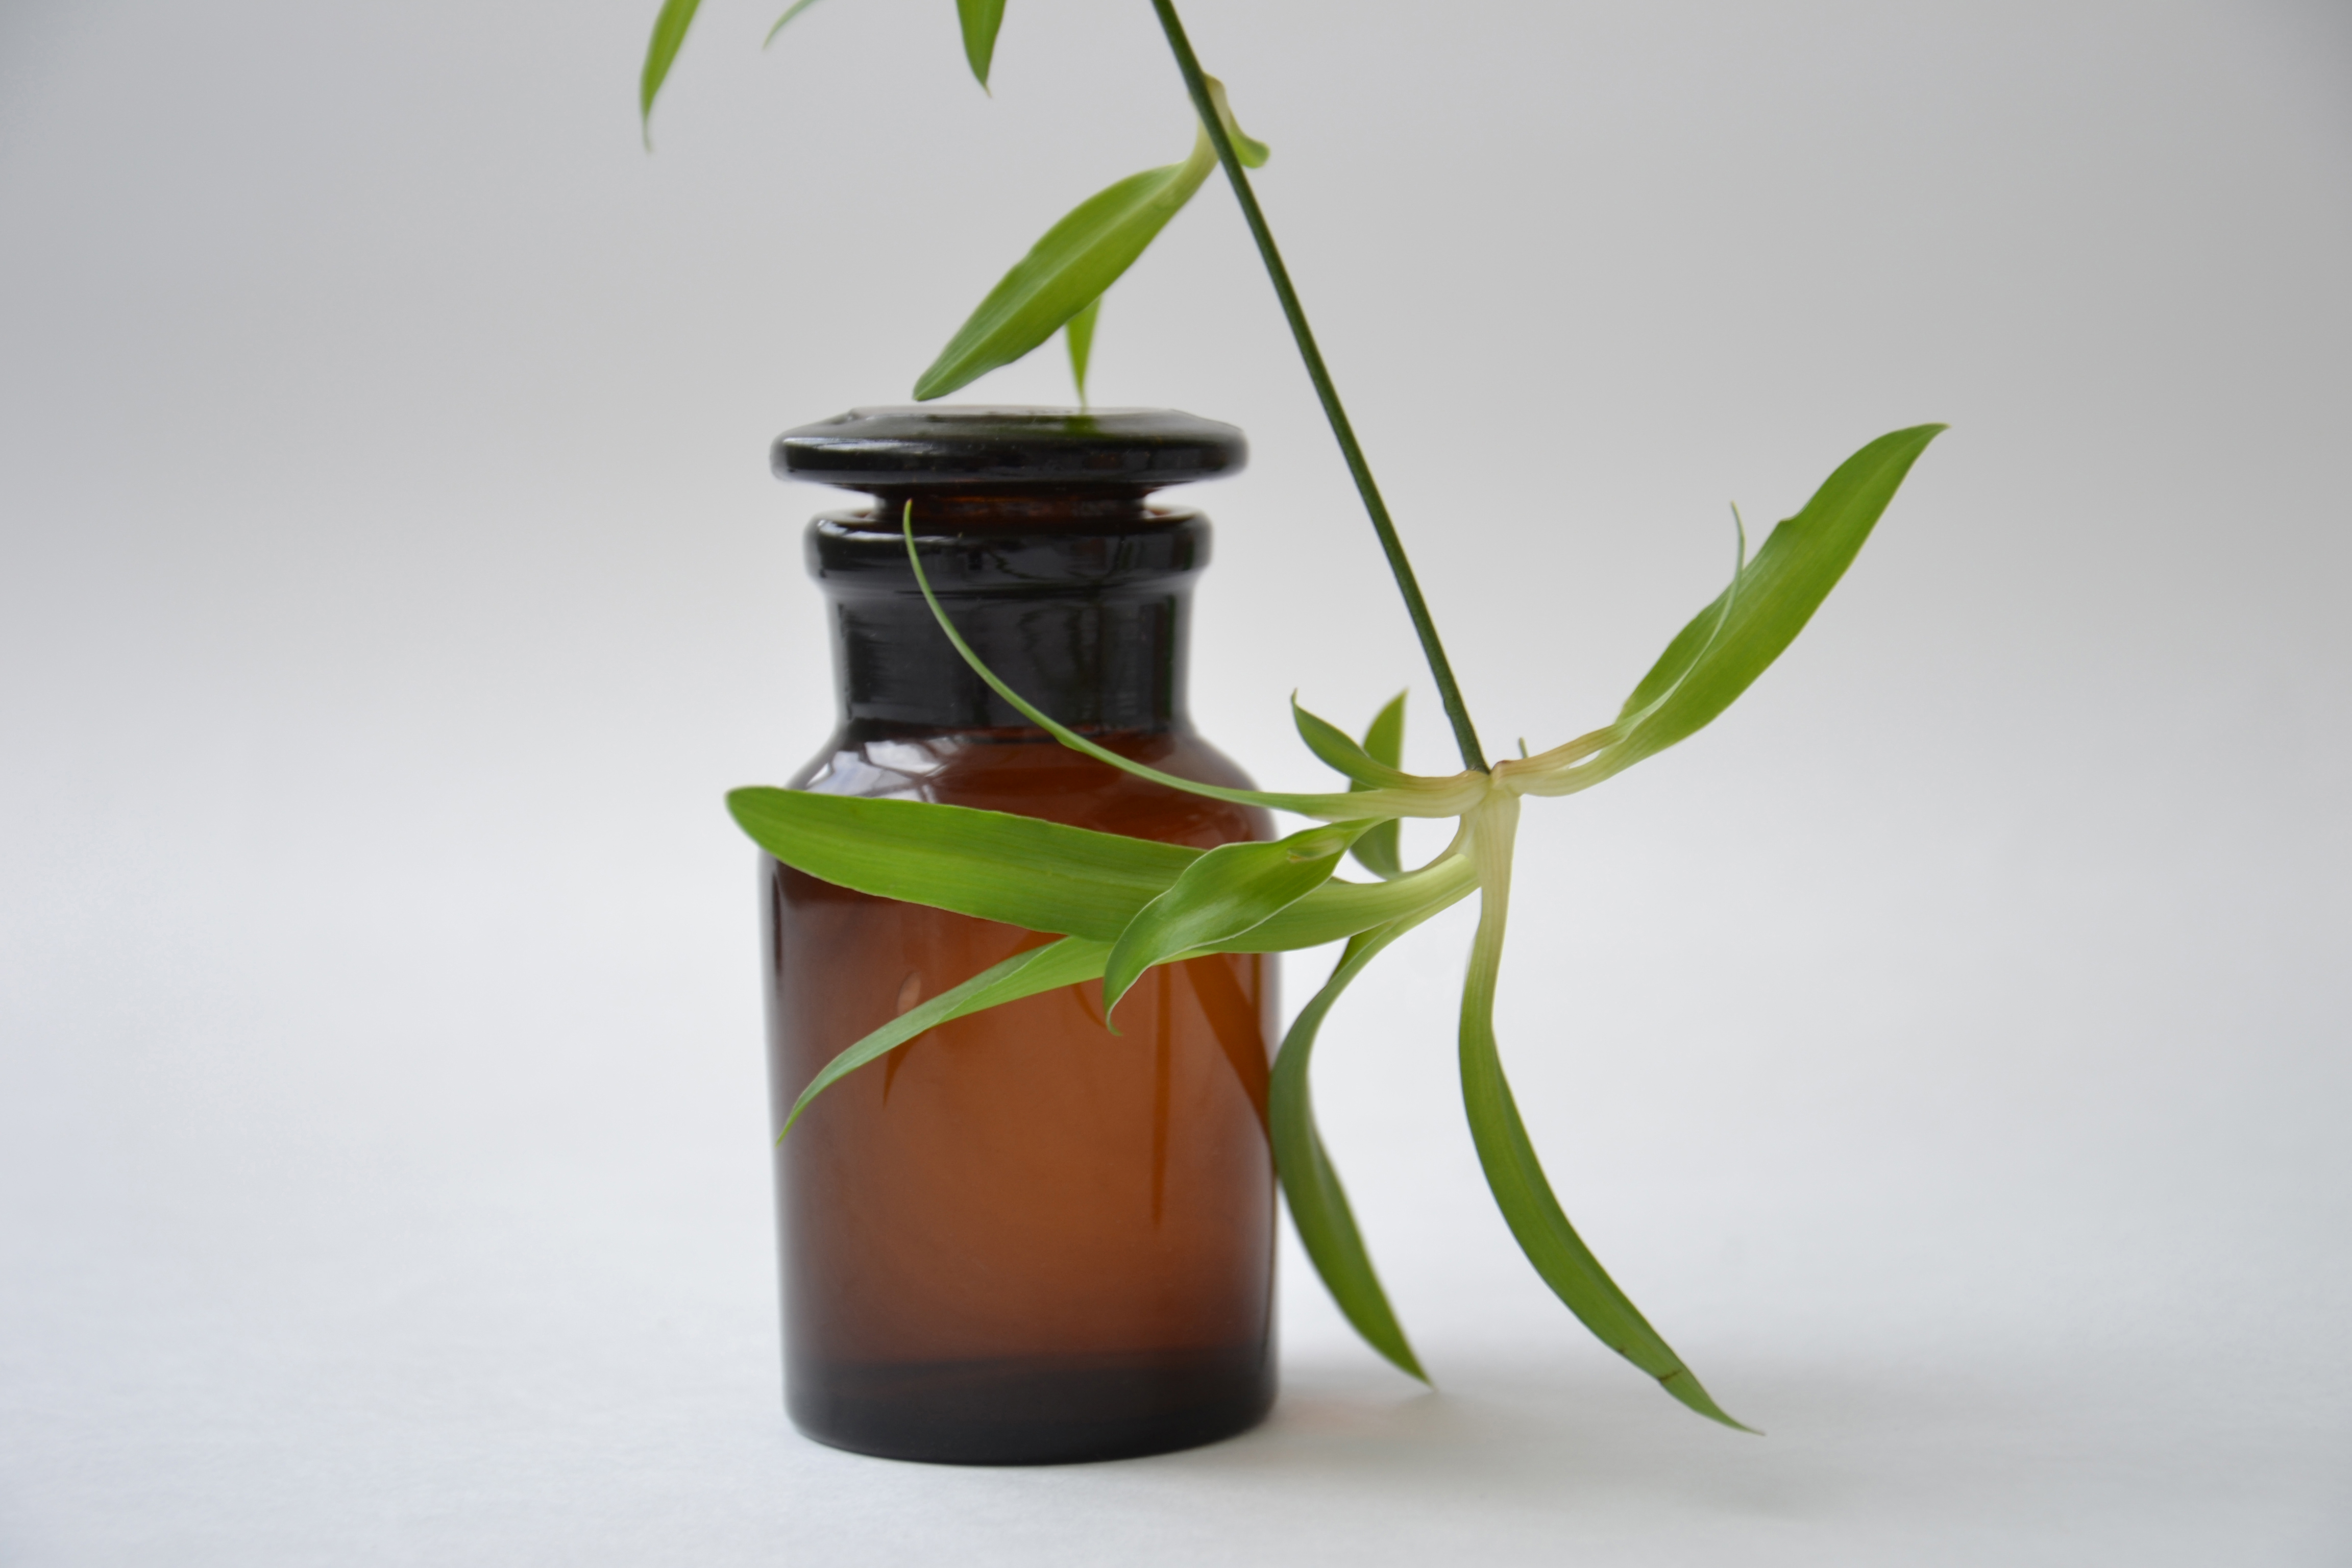
medicine, glass bottle, pharmacy, treatment, health, aromatherapy, plant, leaves, floral water, flowerpot, vase, plant stem, still life photography